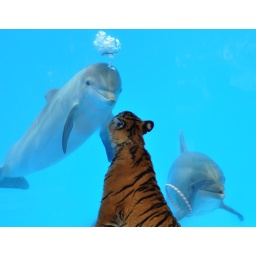
A dolphin calf and a tiger cub meet each other through the glass. Mavrick blows bubbles in response.